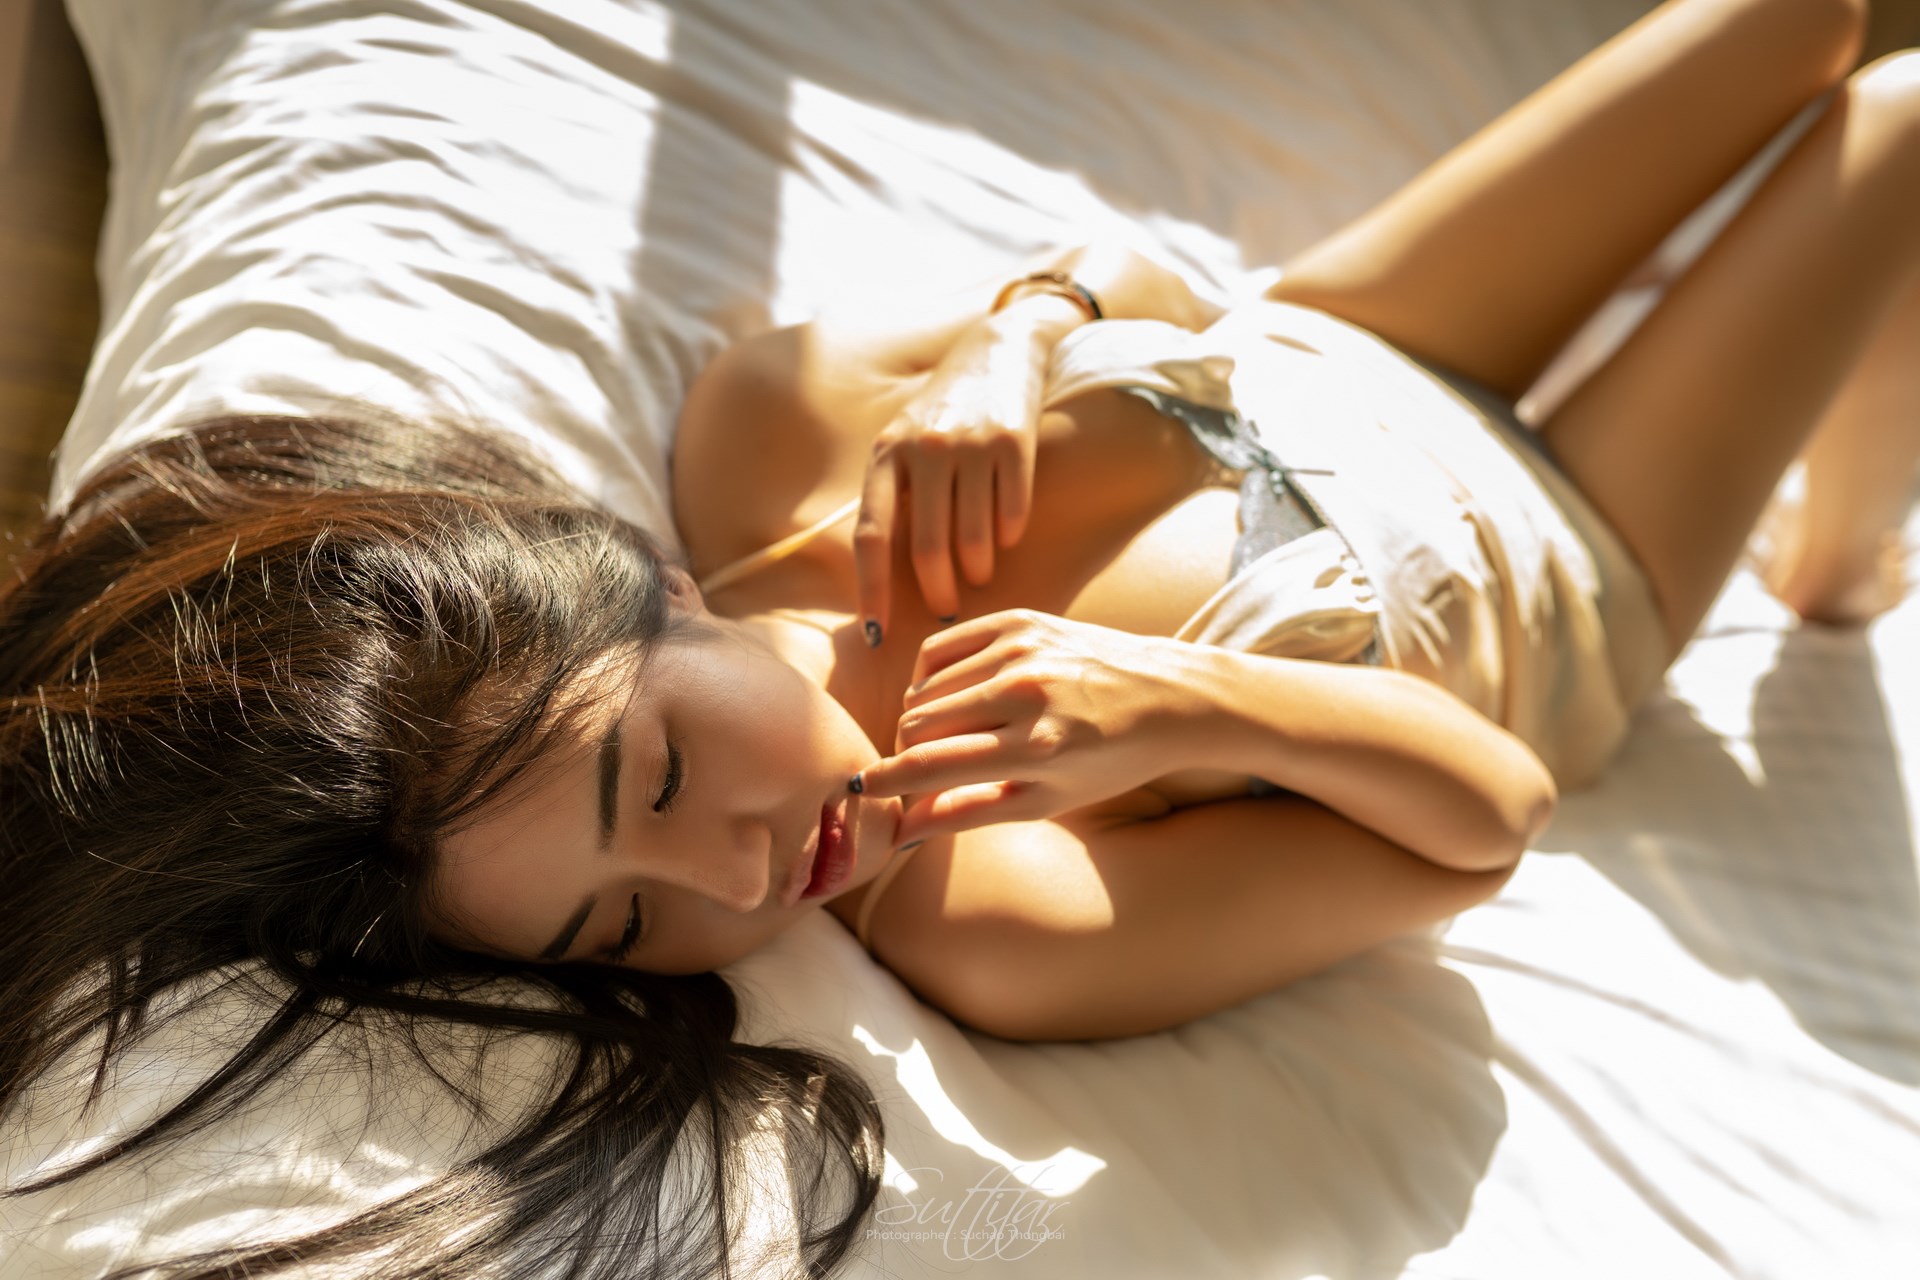
women, lady, model, person, photography, wallpaper, hair, joint, skin, lip, hand, arm, shoulder, eyelash, comfort, jaw, happy, gesture, wood, finger, black hair, long hair, human leg, wrist, thigh, elbow, blond, nail, brown hair, eyewear, child, jewellery, sitting, room, hair coloring, bed, abdomen, toddler, leisure, fashion accessory, nap, portrait photography, photo shoot, grass, sleep